Question: Please indicate a possible affordance area of the sit_on_bicycle that can be used for sitting
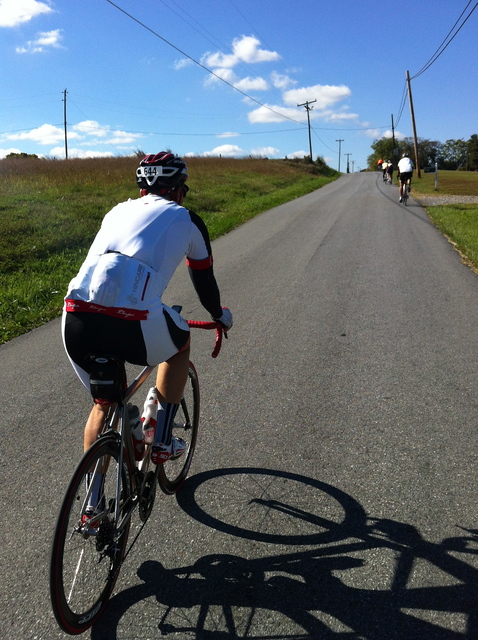
Answer: [72.721, 321.507, 136.017, 376.766]